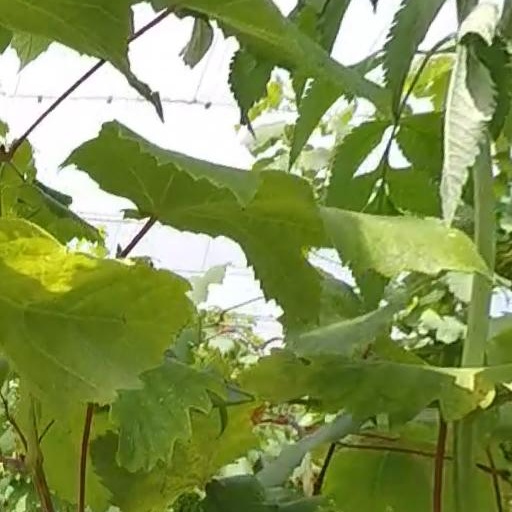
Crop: grape